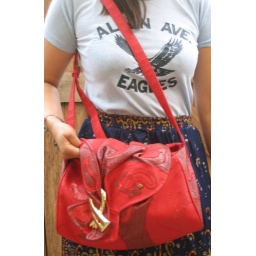
faux snakeskin in red with black. love that giant shiny gold-toned hardware. search.ebay.com/_W0QQsassZtropicalreina